Jeddah

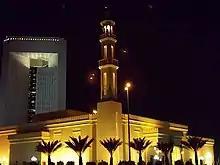
The IDB Jeddah tower can be seen in the background of this mosque

By far the most famous site in the old town, it was built in 1881 for Omar Nasseef Efendi, governor of Jeddah at the time, and served as the royal residence of King Abdulaziz after he conquered the city.